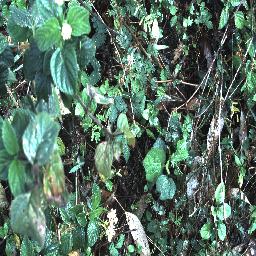
Label: lantana